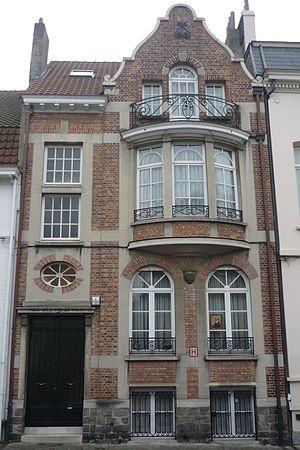
Maison personnelle de l'architecte et ingénieur bruxellois EUGENE VAN DIEVOET située à Woluwe-Saint-Lambert rue Vergote, 20 (anciennement n° 14), maison bourgeoise de style éclectique d'inspiration Beaux-Arts , construite en 1923.
Eugène Van Dievoet, est un architecte belge, officier de l’ordre de la Couronne, chevalier de l'Ordre de Léopold à titre militaire, Médaille commémorative du règne de S.M. Léopold II, Croix militaire de 1ʳᵉ classe, auteur principalement de bâtiments de style Art déco et Beaux-arts à Bruxelles.